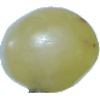
Label: Grape White 1